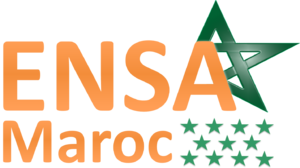
Logo ENSA Maroc
"""ENSA Maroc"" est un réseau des Écoles Nationales des Sciences Appliquées du Maroc.